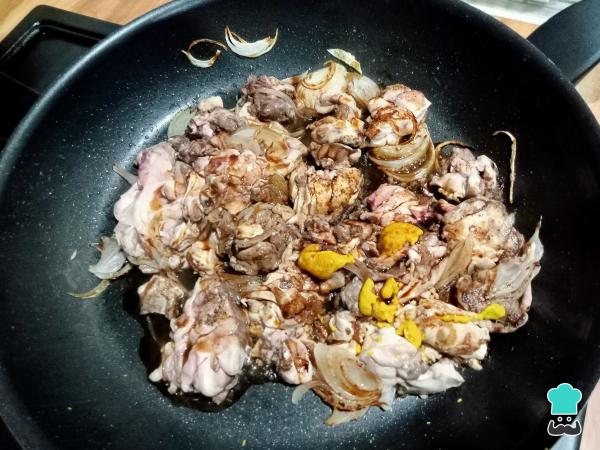
Para sazonar agrega la mostaza, la salsa de soya, salsa inglesa, pimienta, ajo en polvo y sal al gusto. Saltea por un par de minutos más y mezcla muy bien todos los ingredientes. Rectifica el sazón y retira del fuego la preparación.